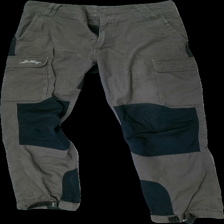
View: front
Type: Trousers
Category: Ladies
Brand: Not in the list
Brand text on label: Lundhags
Colors: Black, Green
Material: 59% Polyester 41% Cotton
Cut: Regular
Damage: fabric damage
Damage location: top center
Damage 2: stains
Damage 2 location: bottom right
Price range: 50-100
Recommended usage: Reuse
Description: green and black outdoor trousers